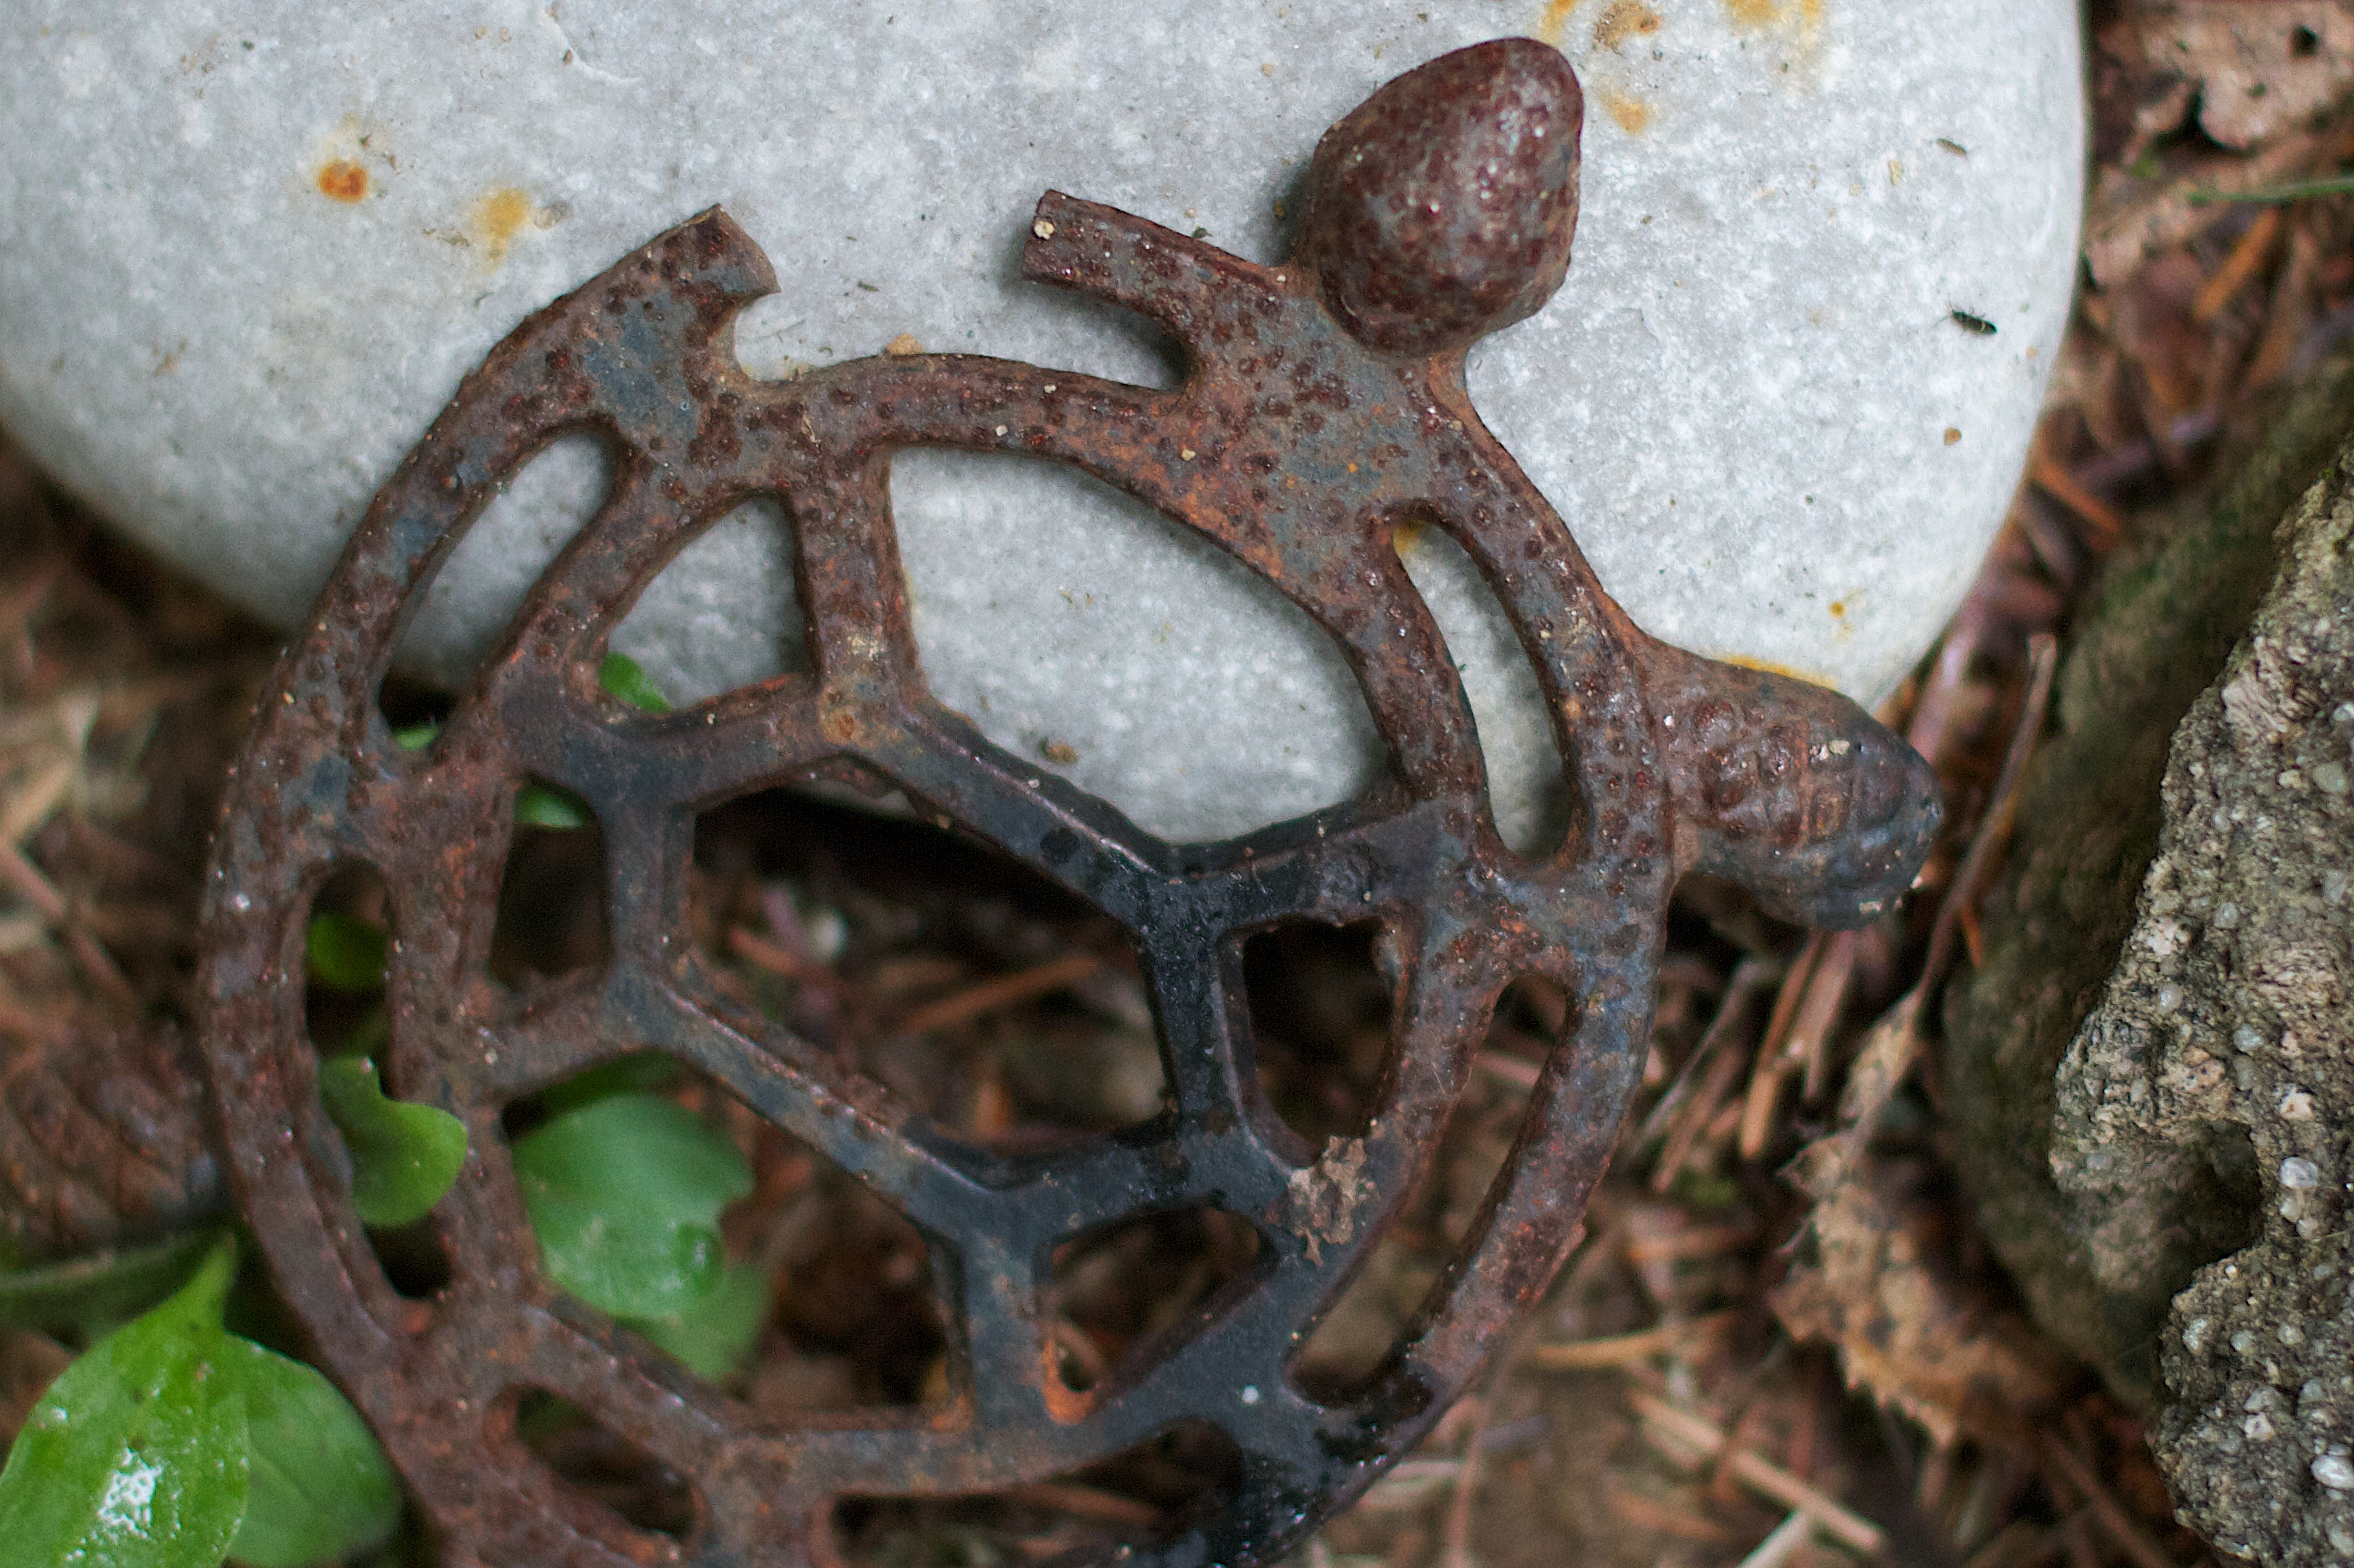
leaf, flower, wildlife, fauna, unplugd12, macro photography